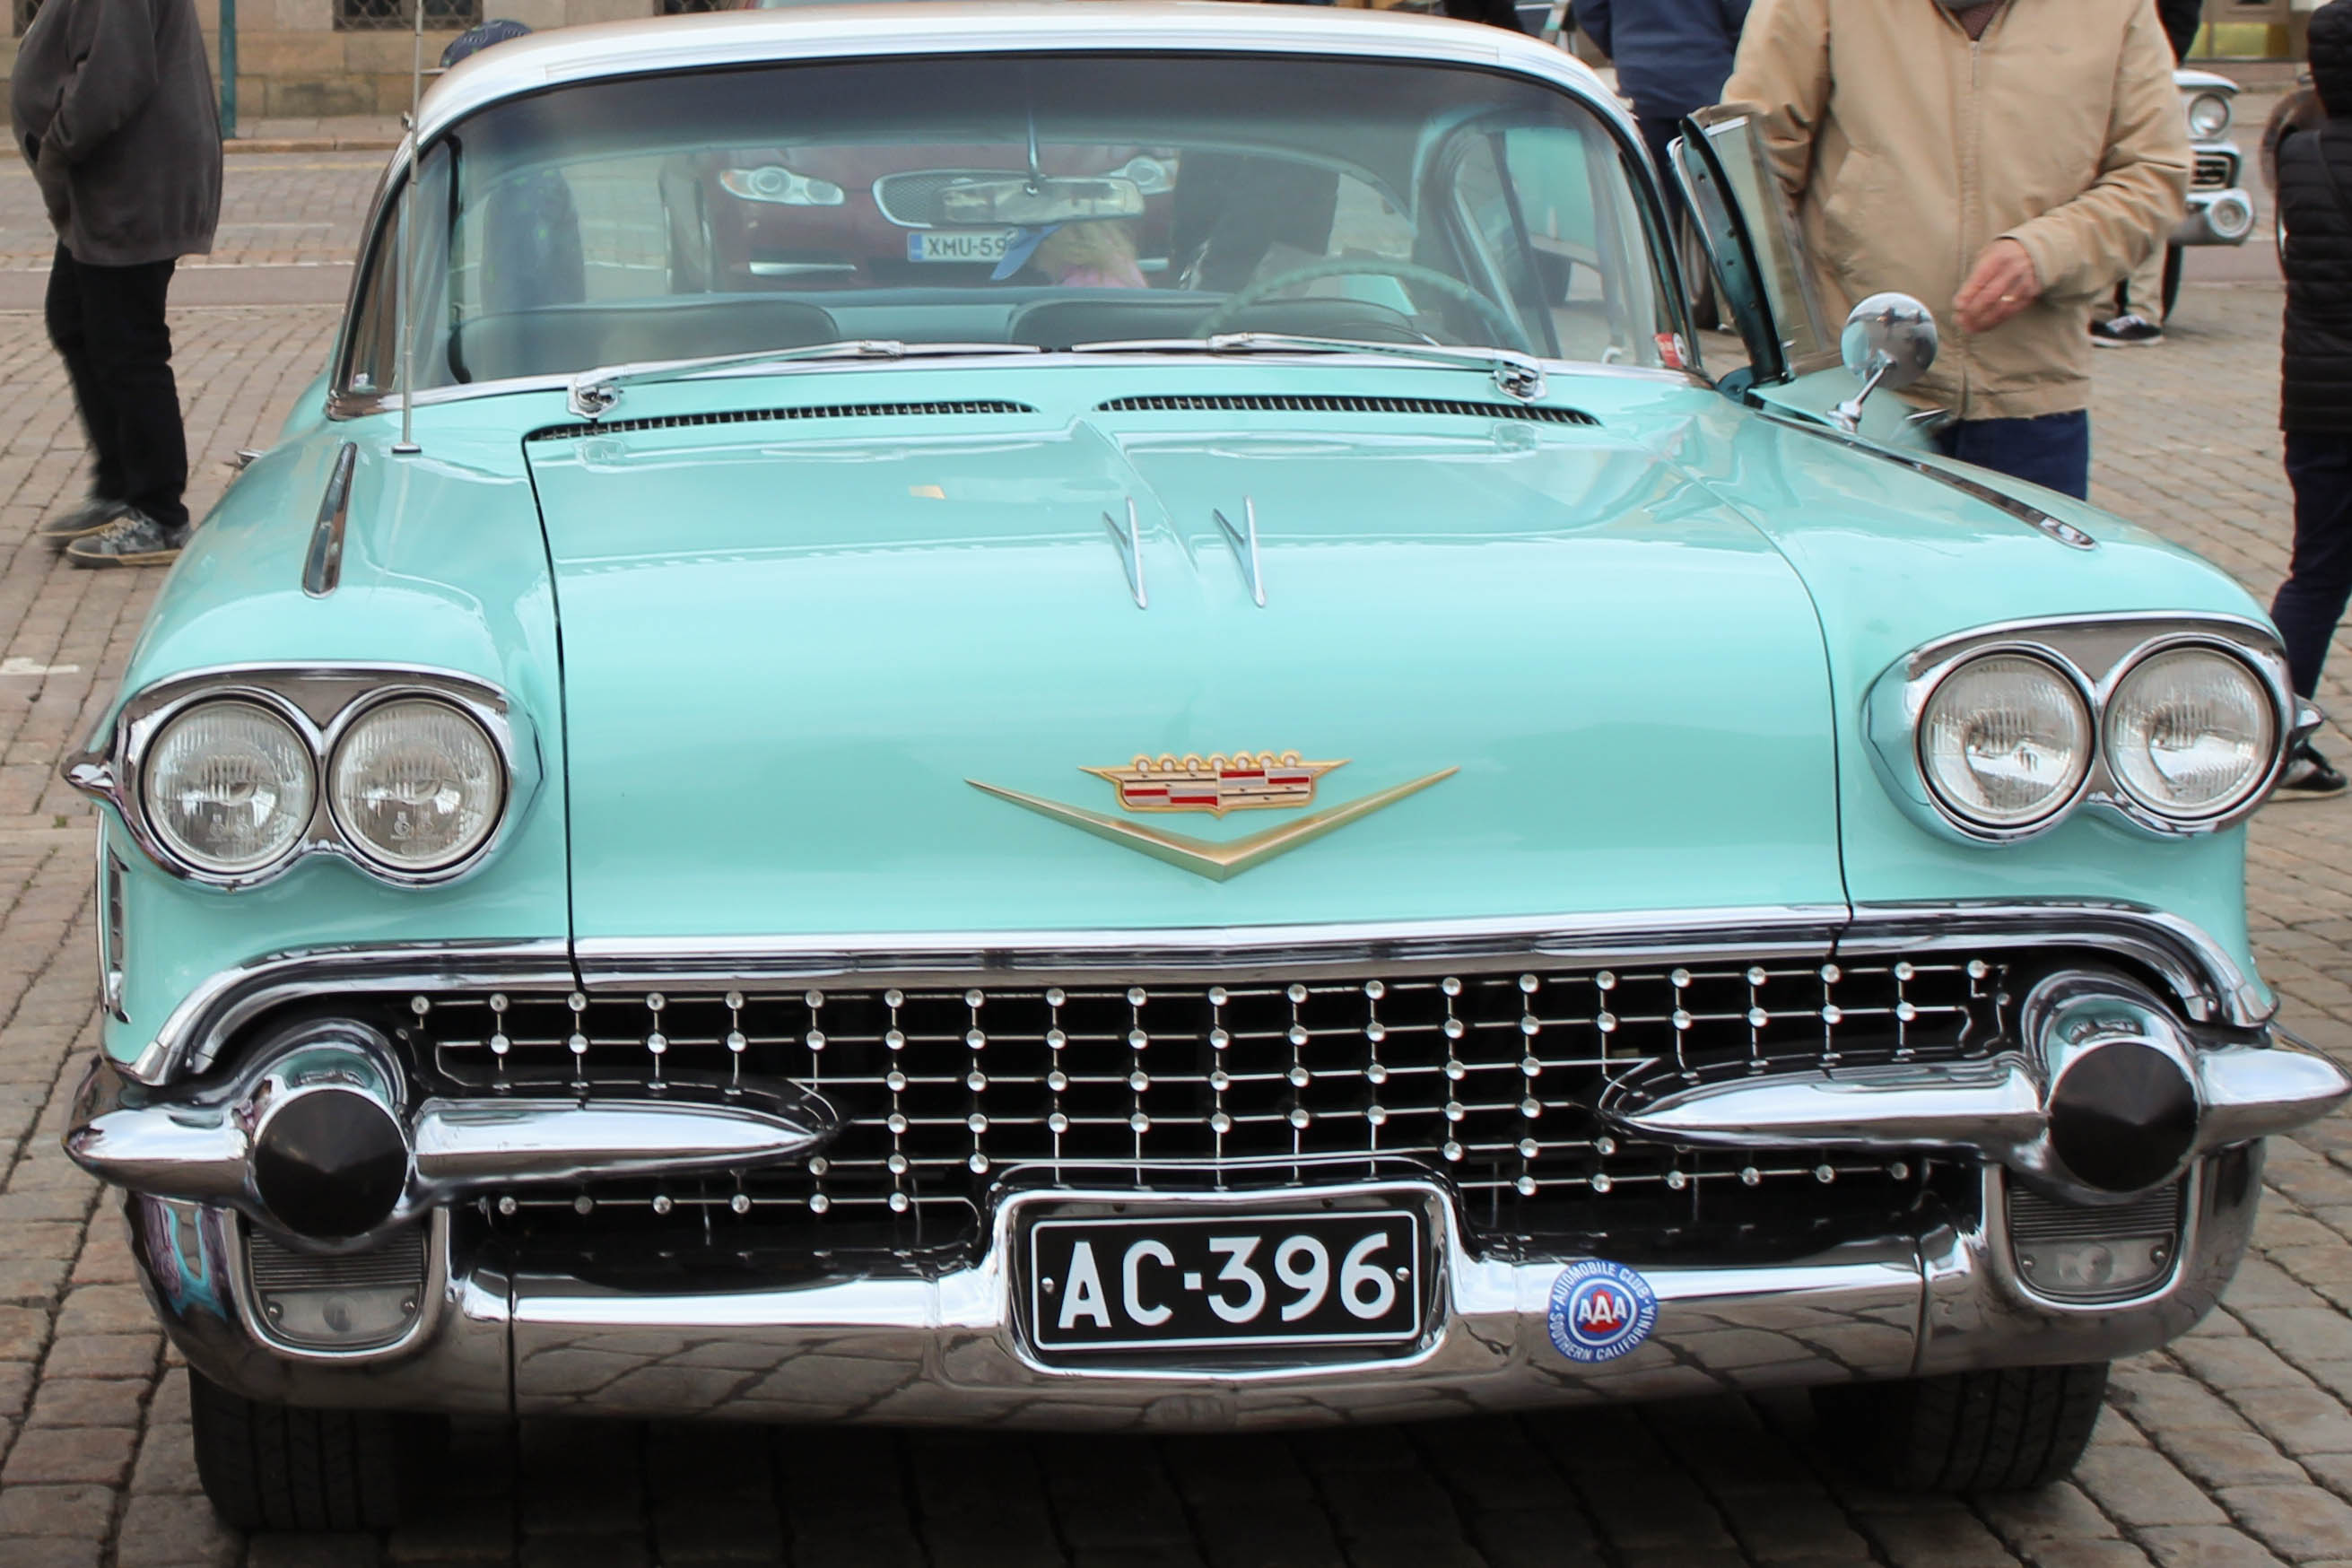
blue car, retro car, chevrolet, land vehicle, vehicle, car, motor vehicle, classic car, classic, full size car, antique car, coupe, sedan, bumper, automotive design, vintage car, luxury vehicle, automotive exterior, automotive lighting, grille, hardtop, hood, vehicle door, cadillac, headlamp, Chevrolet delray, general motors, chevrolet bel air, cadillac eldorado, Cadillac sixty special